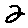
Label: 2